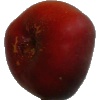
Label: Nectarine Flat 1